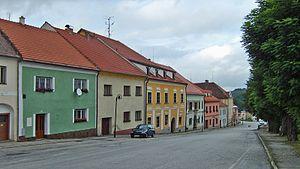
Benešov nad Černou est une commune du district de Český Krumlov, dans la région de Bohême-du-Sud, en République tchèque. Sa population s'élevait à 1 458 habitants en 2020.